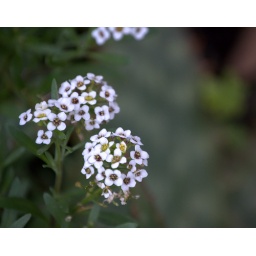
some random white flowers in someone's front yard.